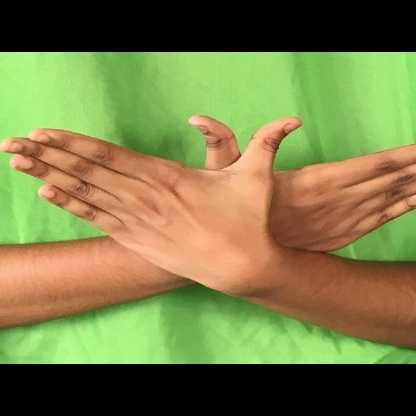
Mudra: Garuda